Gupta–Saka Wars

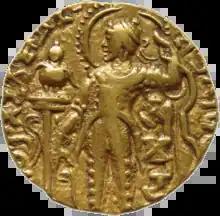
Coin of Samudragupta, with Garuda pillar, emblem of Gupta Empire. The name 12x12px14x14px13x13px "Sa-mu-dra" in an early version of the Gupta Brahmi script, appears vertically under the left arm of the king.

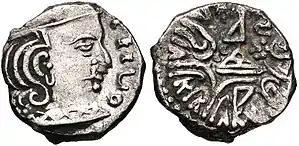
Coin of the last Western Satrap ruler Rudrasimha III (388–395).

Rudrasimha III seems to have been the last of the Western Satrap rulers. Samudragupta who was the second great unifier of India, passed away in 375 CE. According to the Sanskrit play called "Devichandraguptam," Samudragupta was succeeded by Ramagupta, who was a weak ruler. The Sakas started a revolt and emboldened by Persian support, revolted against the Guptas. Unskilled in war, Ramagupta was outflanked in a battle and was besieged by the Saka forces. Afterwards, Ramagupta tried to negotiate with the Kshatrapa chief but the chief demanded that the wife or chief queen of Ramagupta, Dhruvadevi to be handed over. This however infuriated his brother, Chandragupta II. According to the Sanskrit writers such as Bāṇabhaṭṭa and Vishakhadatta, Chandragupta II executed his plan by disguising as a woman, entered the Saka chief's tent and slayed him. Subsequently, Ramagupta was overthrown or killed due to an interplay of events and Chandragupta II became the next king.